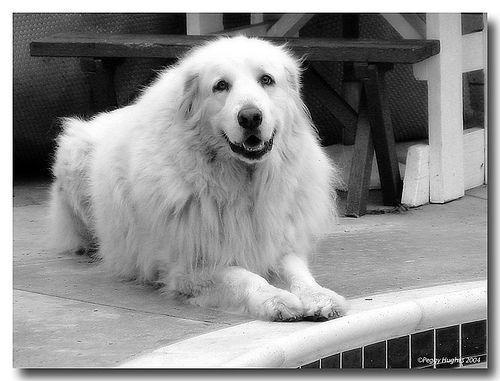
great pyrenees